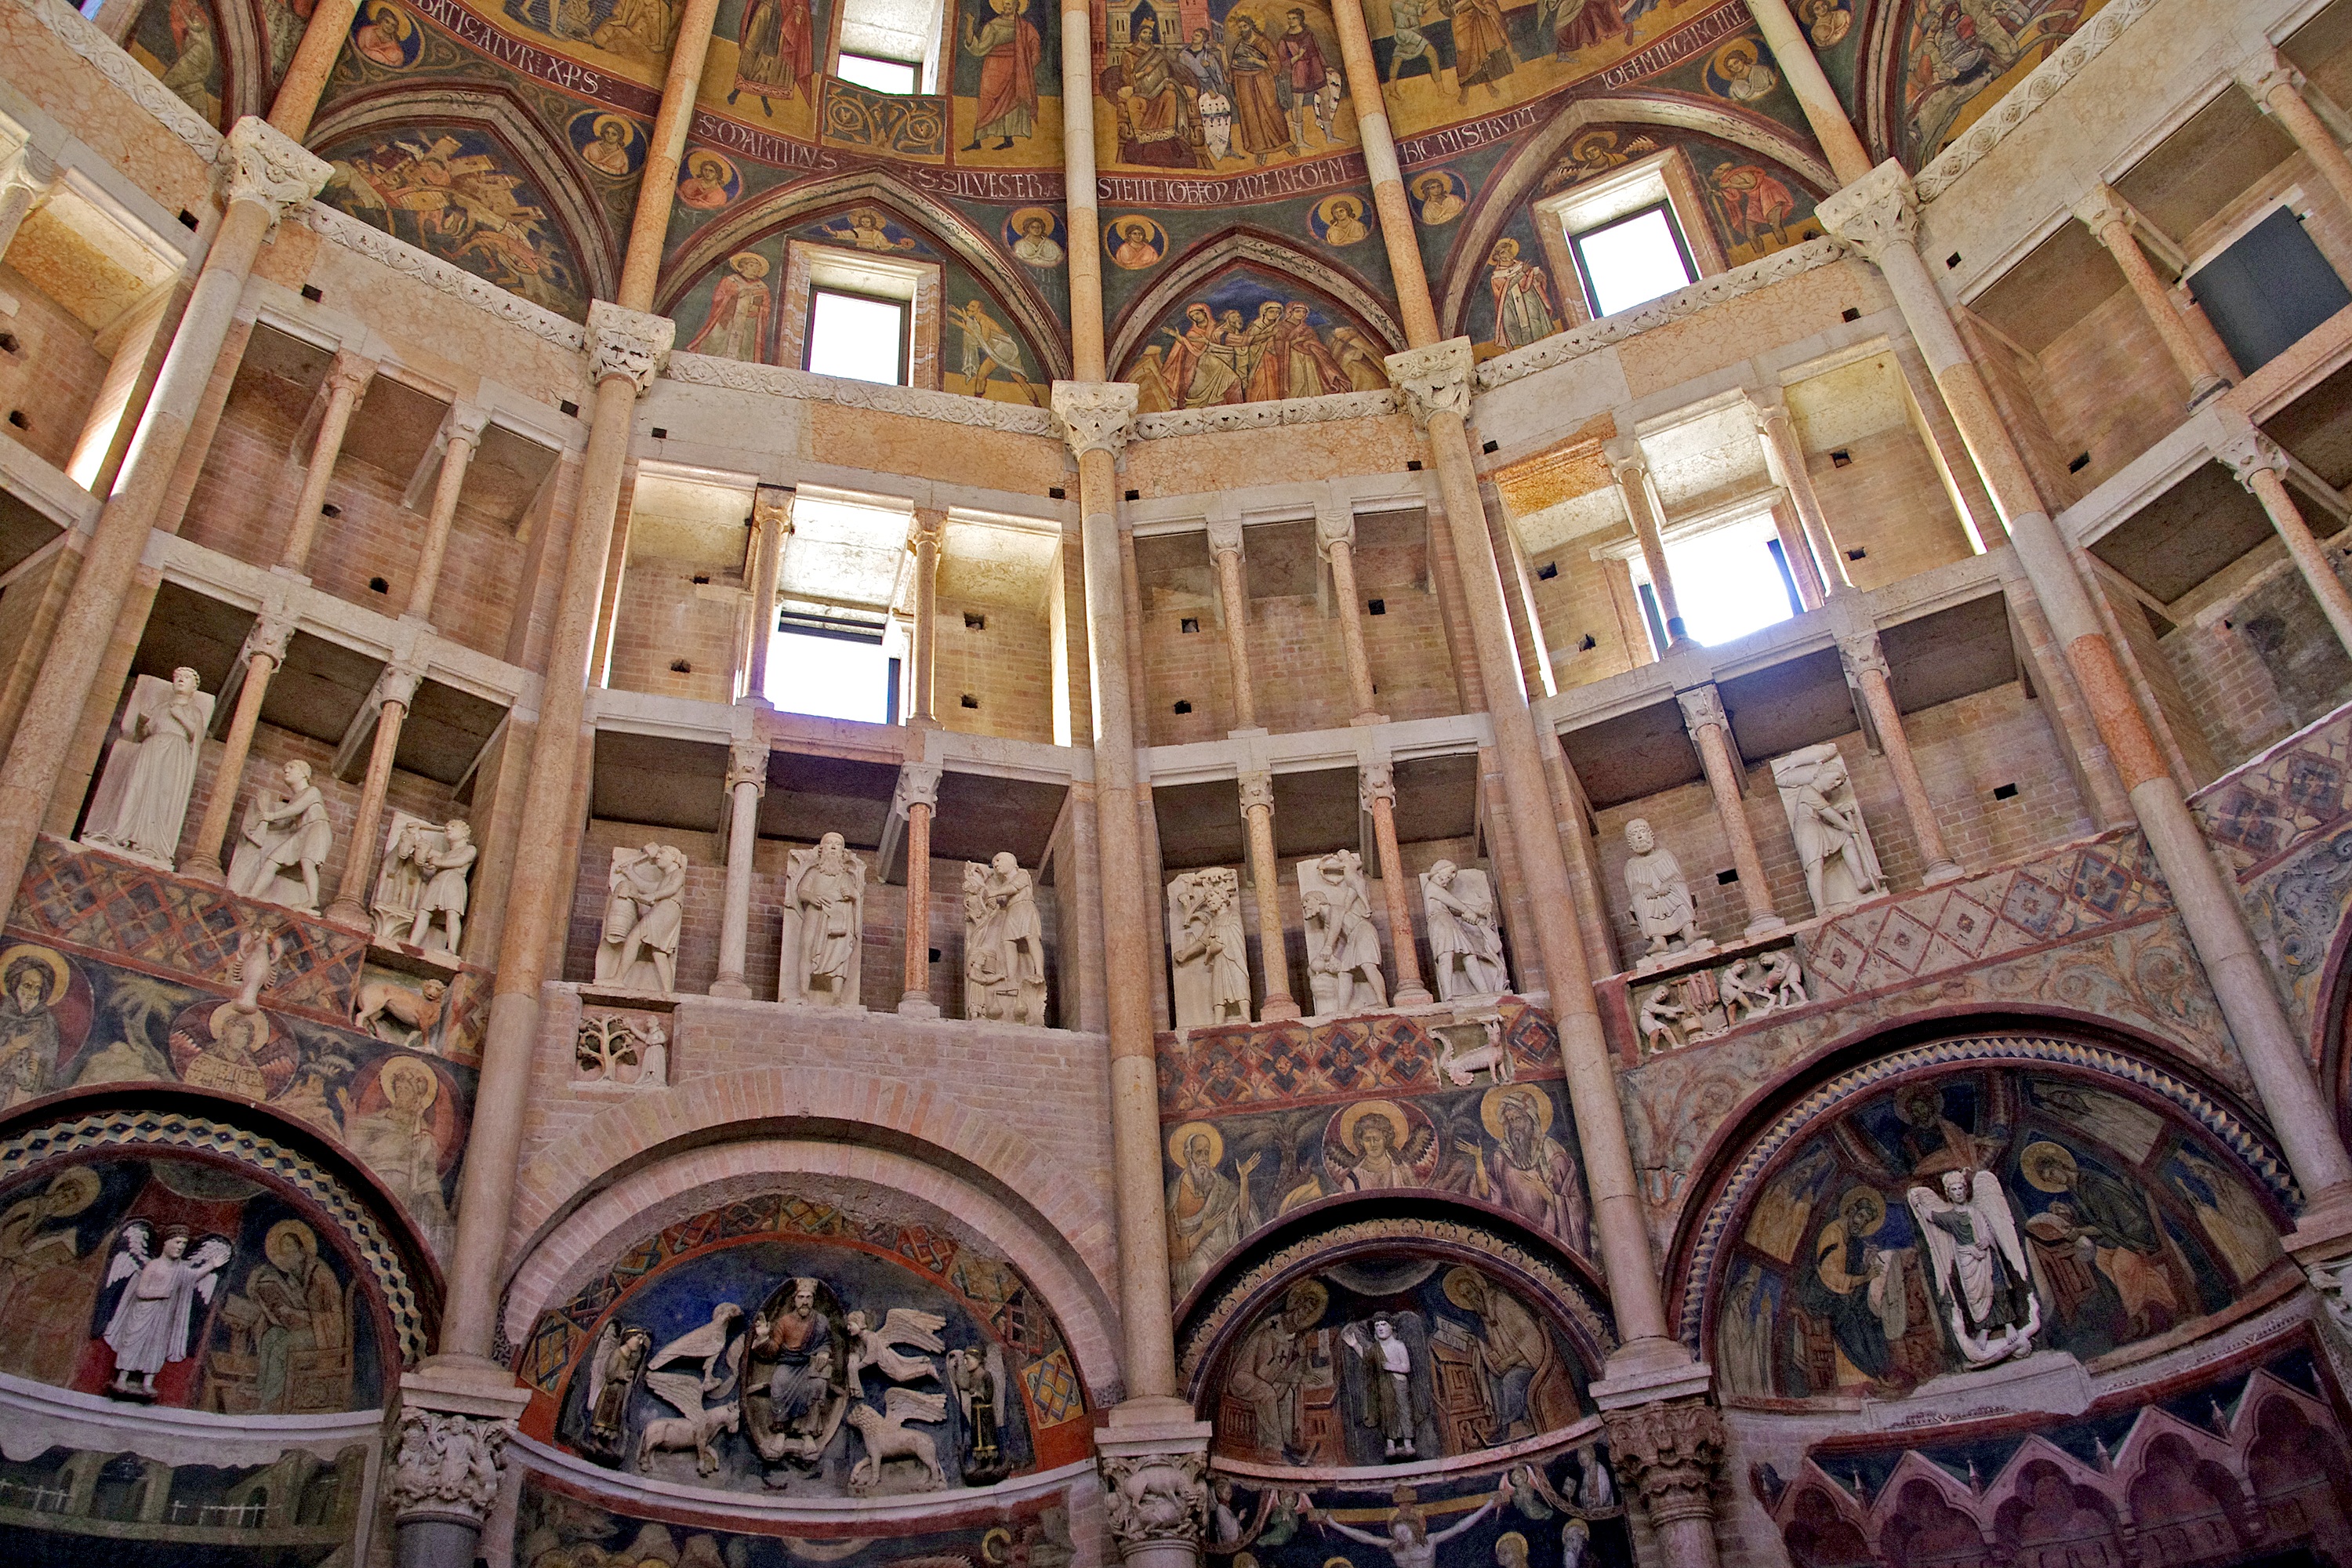
architecture, building, palace, monument, italy, facade, church, cathedral, chapel, gothic, place of worship, baptistery, art, monastery, synagogue, basilica, dome, middle ages, emilia romagna, romanesque style, sacred art, sacral architecture, ancient history, parma